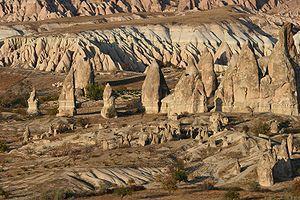
Dünyayı Kurtaran Adam, plus connu sous le nom de Turkish Star Wars, est un film turc de science-fiction et d’aventure réalisé par Cetin Inanç et sorti en 1982.
La Cappadoce est une région historique de Turquie située au centre de l'Anatolie. En 1985, l'UNESCO l'inscrit sur la liste des sites protégés du patrimoine de l'humanité.